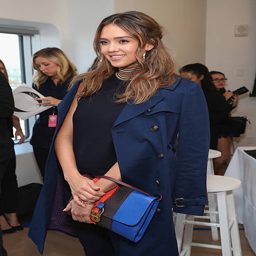
actor poses for a photo backstage at the fashion show during fashion week .